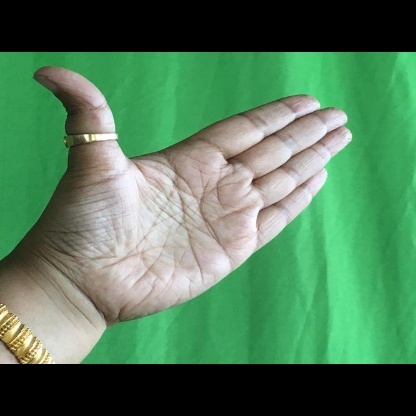
Mudra: Ardhachandran